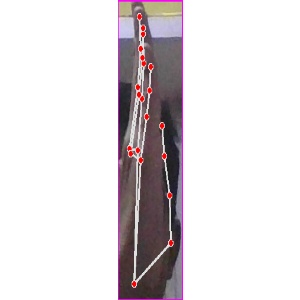
अक्षर: द